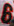
Number: 6